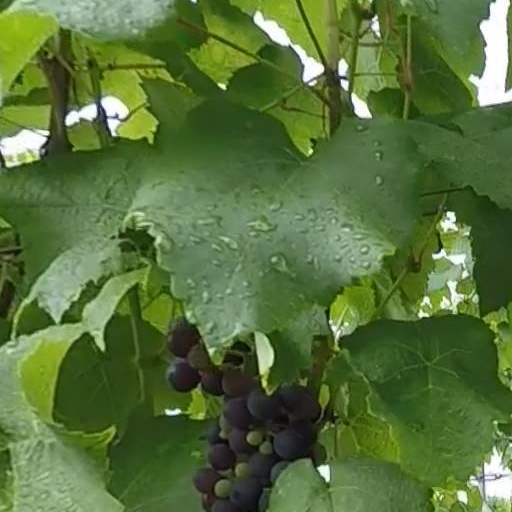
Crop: grape